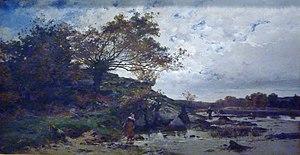
Émile Charles Dameron
Émile-Charles Dameron, né Charles Émile Jean Dameron le 20 mai 1848 à Paris, ville où il est mort le 21 janvier 1908, est un peintre français.